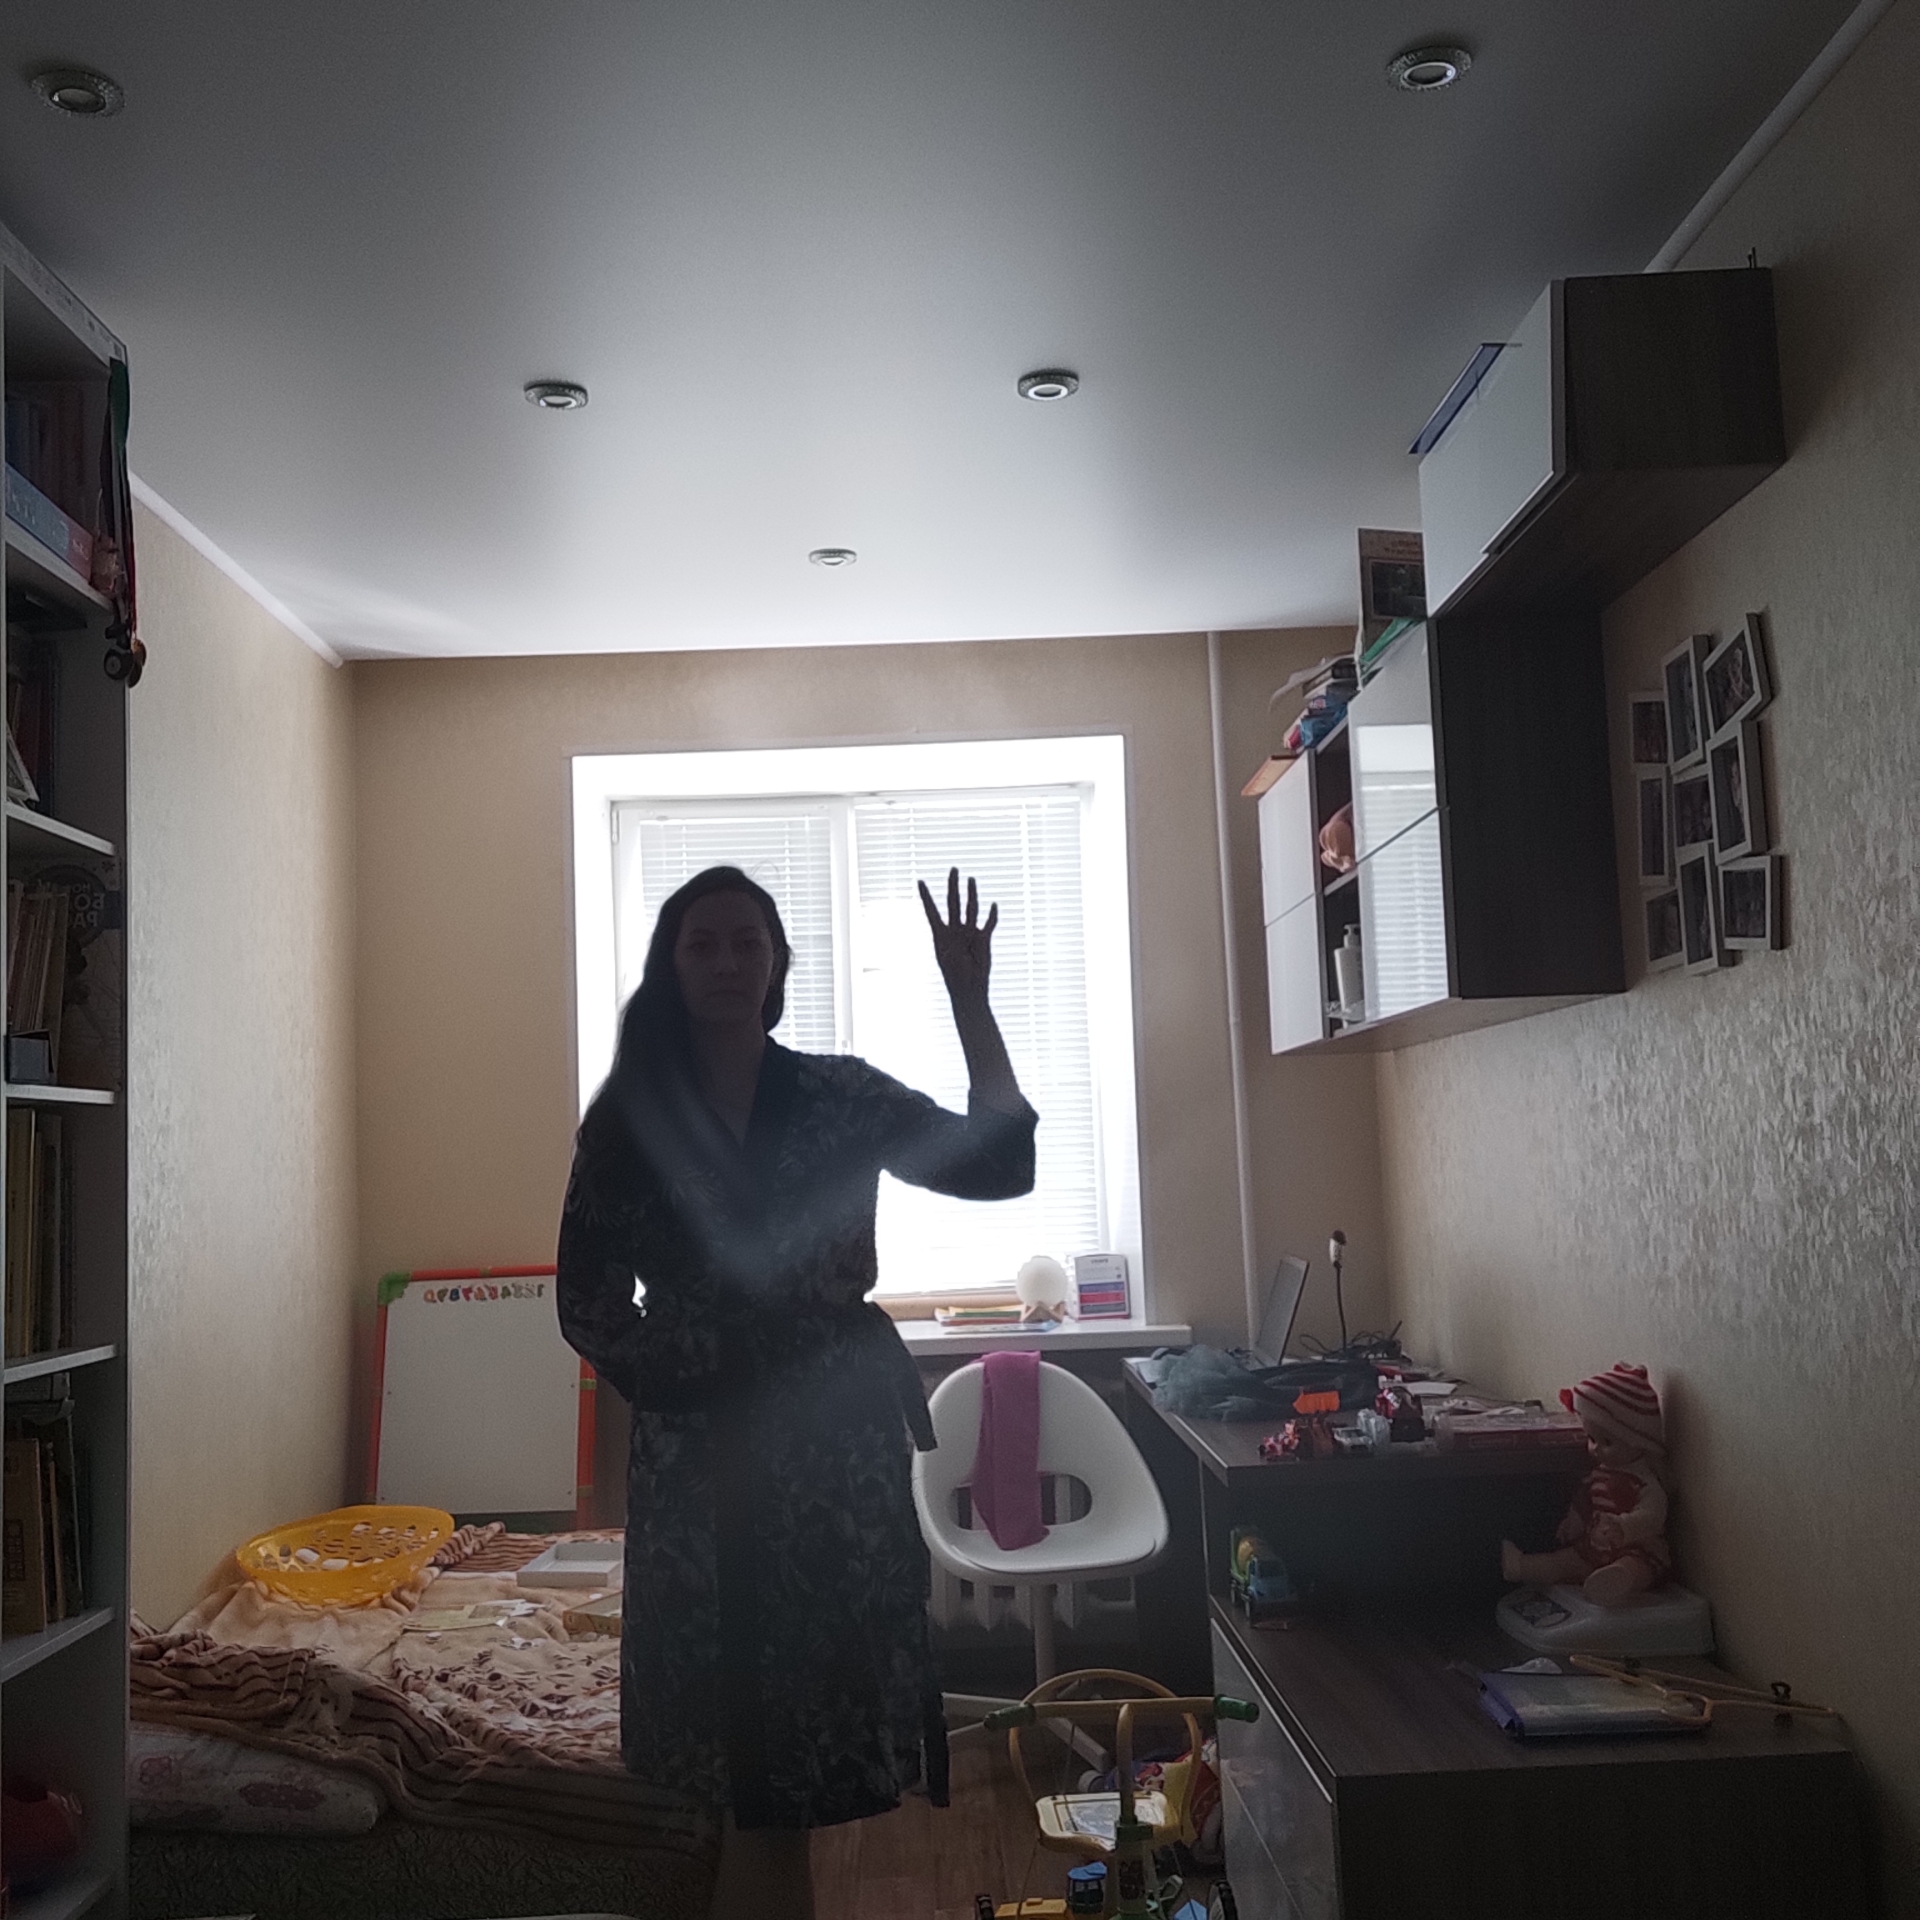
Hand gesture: four